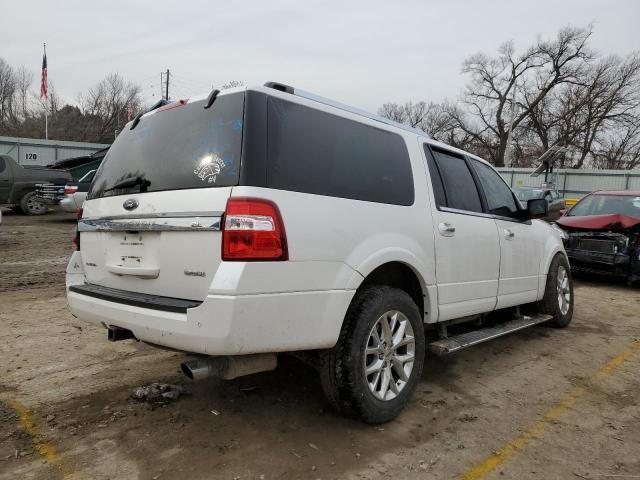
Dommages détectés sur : aile arrière droite, feu arrière droit, plaque d'immatriculation arrière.
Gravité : majeur